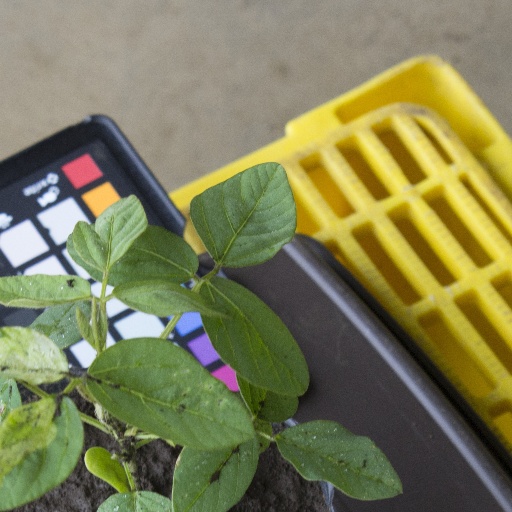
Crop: soybean